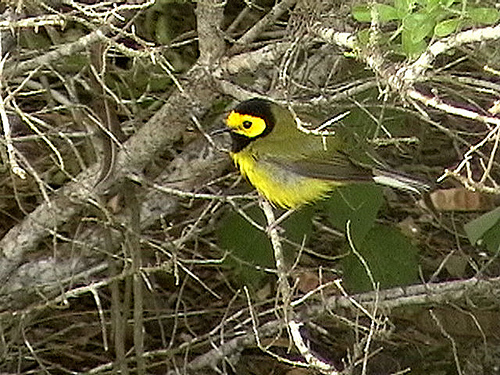
a small bird has a cheek patch that is yellow and a crown that is dark black.
this bird has a very short narrow beak with bright yellow feathers surrounding a black eye, a crown of black and green feathers on the back.
this bird is yellow and black in color with a black beak and yellow eye ring.
a bird with a black head and a yellow mask with green wings and a yellow belly.
the most distinctive part of this bird is a ring of black in the head which is filled with bright yellow covering the eyes and the bill while the rest of the bird is dirty yellow.
a small bird with a long, slim, black beak, yellow belly, a black crown, and white retrices.
this bird has wings that are green and has a yellow bellya small bird with a yellow breast and a black ring around its face.
this bird has wings that are green and has a yellow bellya small bird with yellow eye patch and belly, black crown and throat, and lime green back.
Species: Hooded Warbler